John Burnside

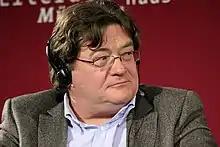
Burnside in 2012

John Burnside (19 March 1955 – 29 May 2024) was a Scottish writer. He was one of four poets (with Ted Hughes, Sean O'Brien and Jason Allen-Paisant) to have won the T. S. Eliot Prize and the Forward Poetry Prize for a single book – in this case, for "Black Cat Bone" in 2011. In 2023, he won the David Cohen Prize in recognition of his full body of work.